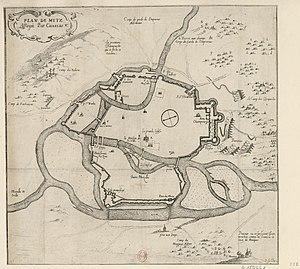
Plan de Metz assiégé par Charles V
Jean V de Parthenay-L'Archevêque, ou Larchevêque, sieur de Soubise, né posthume en 1512 et mort au Parc Soubise à Mouchamps en Vendée, le 1ᵉʳ septembre 1566, est un noble français protestant, dernier seigneur des Herbiers et de Mouchamps, issu d'une branche cadette de la famille de Parthenay-l'Archevêque. Sa mère est l'humaniste Michelle de Saubonne ; sa fille et héritière Catherine de Parthenay, dernière du nom épousera en secondes noces en 1575 René II de Rohan.
Les bandes françaises, également appelées bandes de Picardie, bandes picardes ou bandes en deçà des monts, sont, en France, les premières unités militaires permanentes et soldées de fantassins créées en 1479 par Louis XI, copiées sur le modèle des bandes suisses.
Le siège de Metz se déroule d’octobre 1552 à janvier 1553. Il se solde par le retrait des troupes impériales de Charles Quint, et par l'occupation de Metz, jusqu'alors Ville libre d'Empire, par les troupes du roi de France. L’occupation, par la France, des Trois-Évêchés, Metz, Toul et Verdun, ne sera ratifiée qu'en 1648, par le Traité de Westphalie.